Grand Siècle

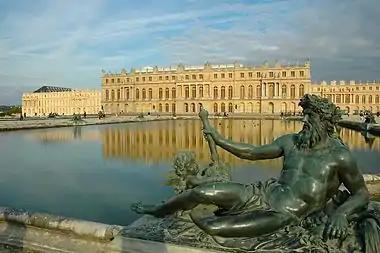
The Palace of Versailles was an expression and concentration of French art and culture, and for the centralization of royal power.

Grand Siècle or Great Century refers to the period of French history during the 17th century, under the reigns of Louis XIII and Louis XIV.